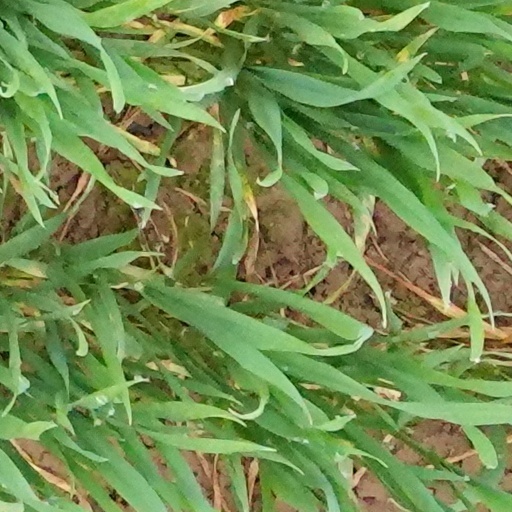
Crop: wheat